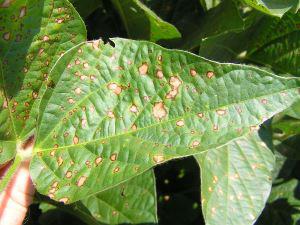
Plant: Soybean
Disease: soybean frog eye leaf spot